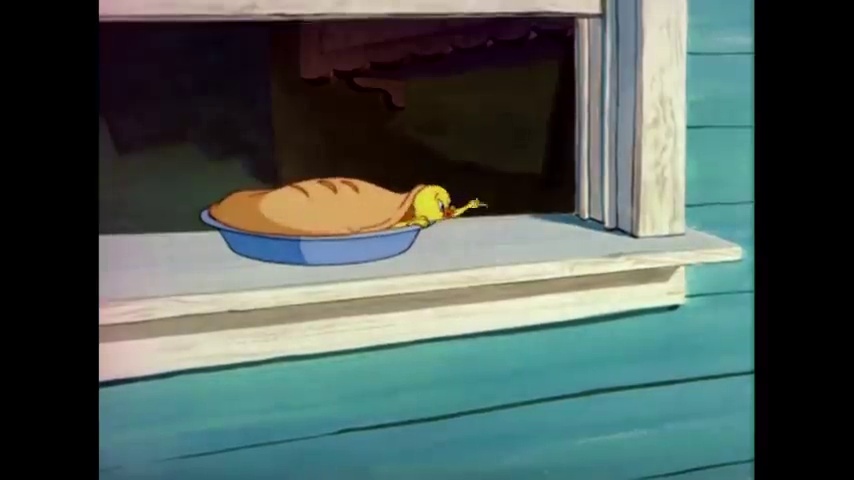
Portrait style: Cartoon Portrait